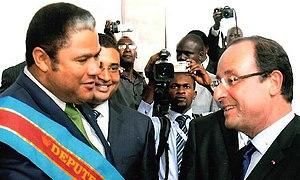
à l'occasion du XIVème sommet de la Francophonie qui s'est tenu à Kinshasa du 10 au 12 octobre 2012
Didace Pembe Bokiaga est un homme politique de la République démocratique du Congo. Il a été nommé ministre de l’Environnement dans le Gouvernement Gizenga 1 du 6 février 2007. À deux reprises, en 2006 et 2011, il a été élu député national pour la circonscription de Mushie. Figure de proue de l'écologie en RDC, il est président du parti Alliance des écologistes congolais, qu'il a co-fondé en 2008.*